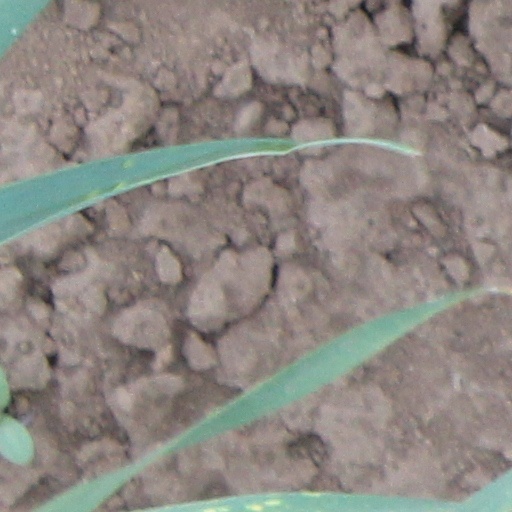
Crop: wheat